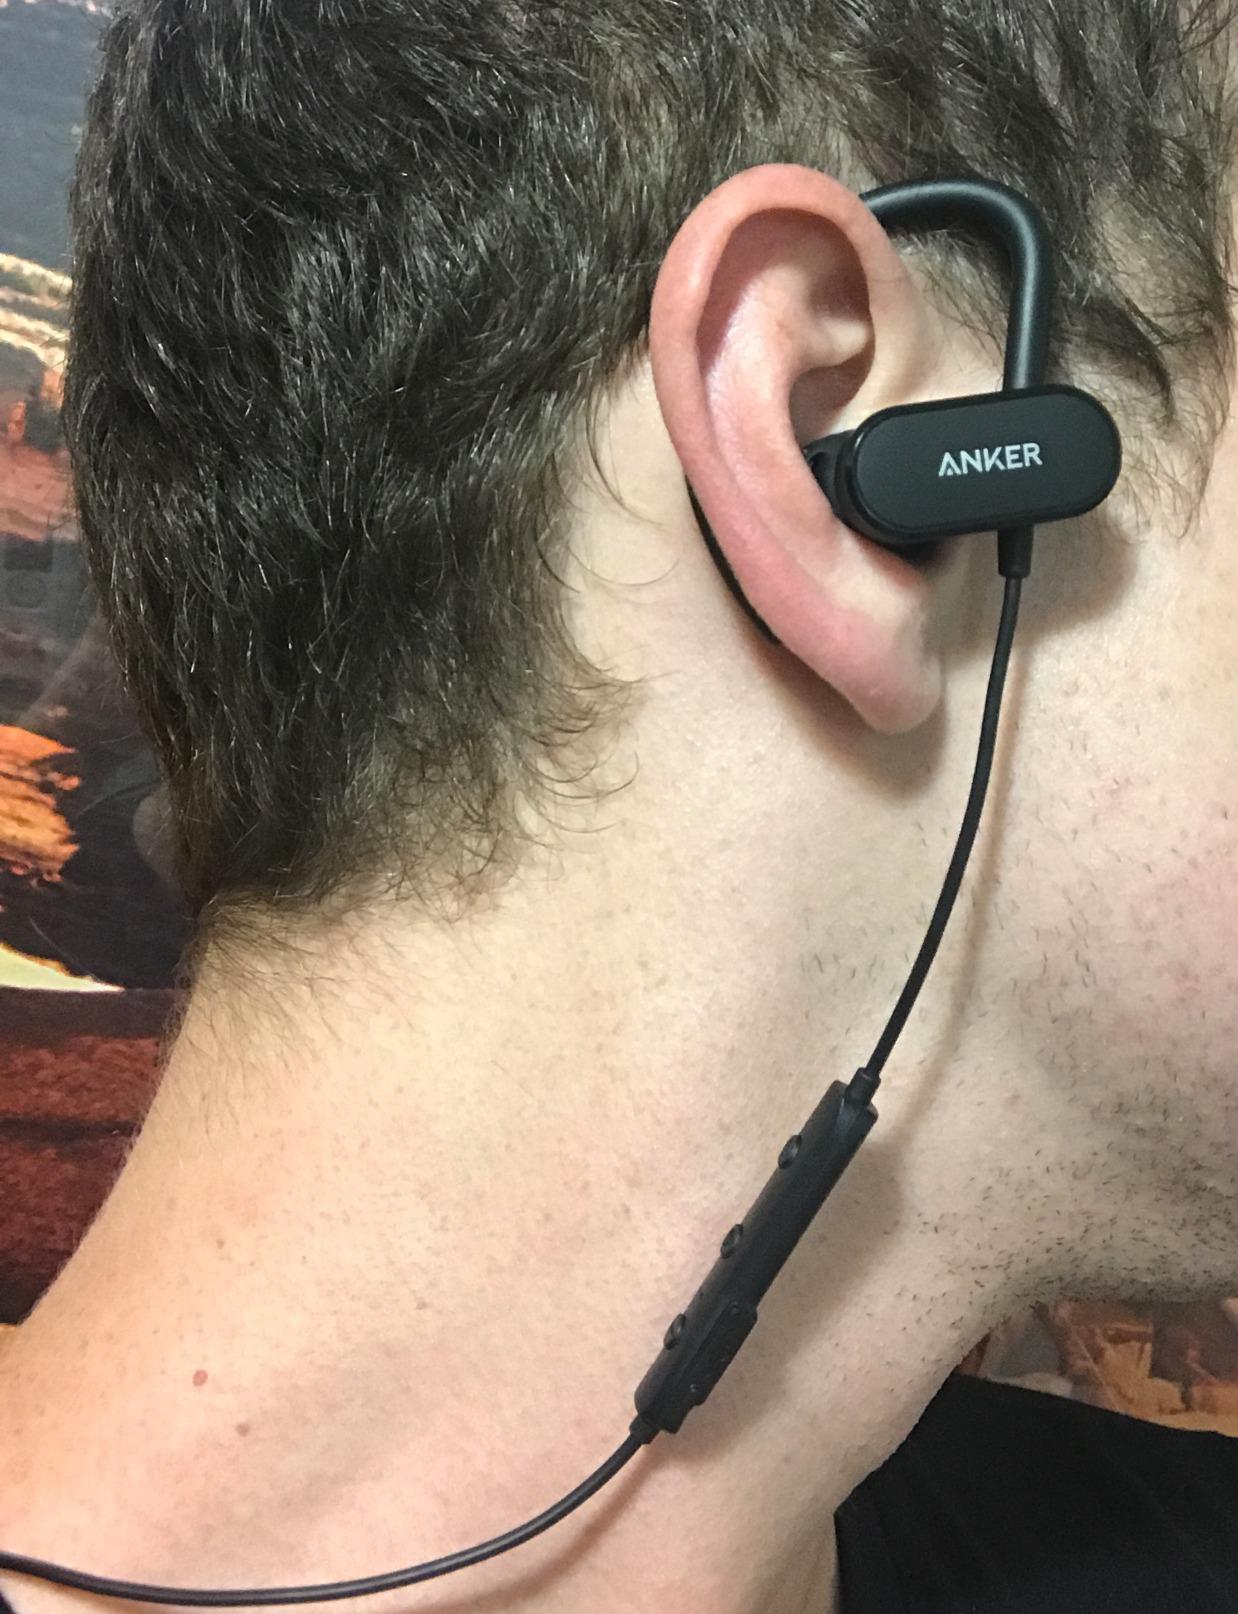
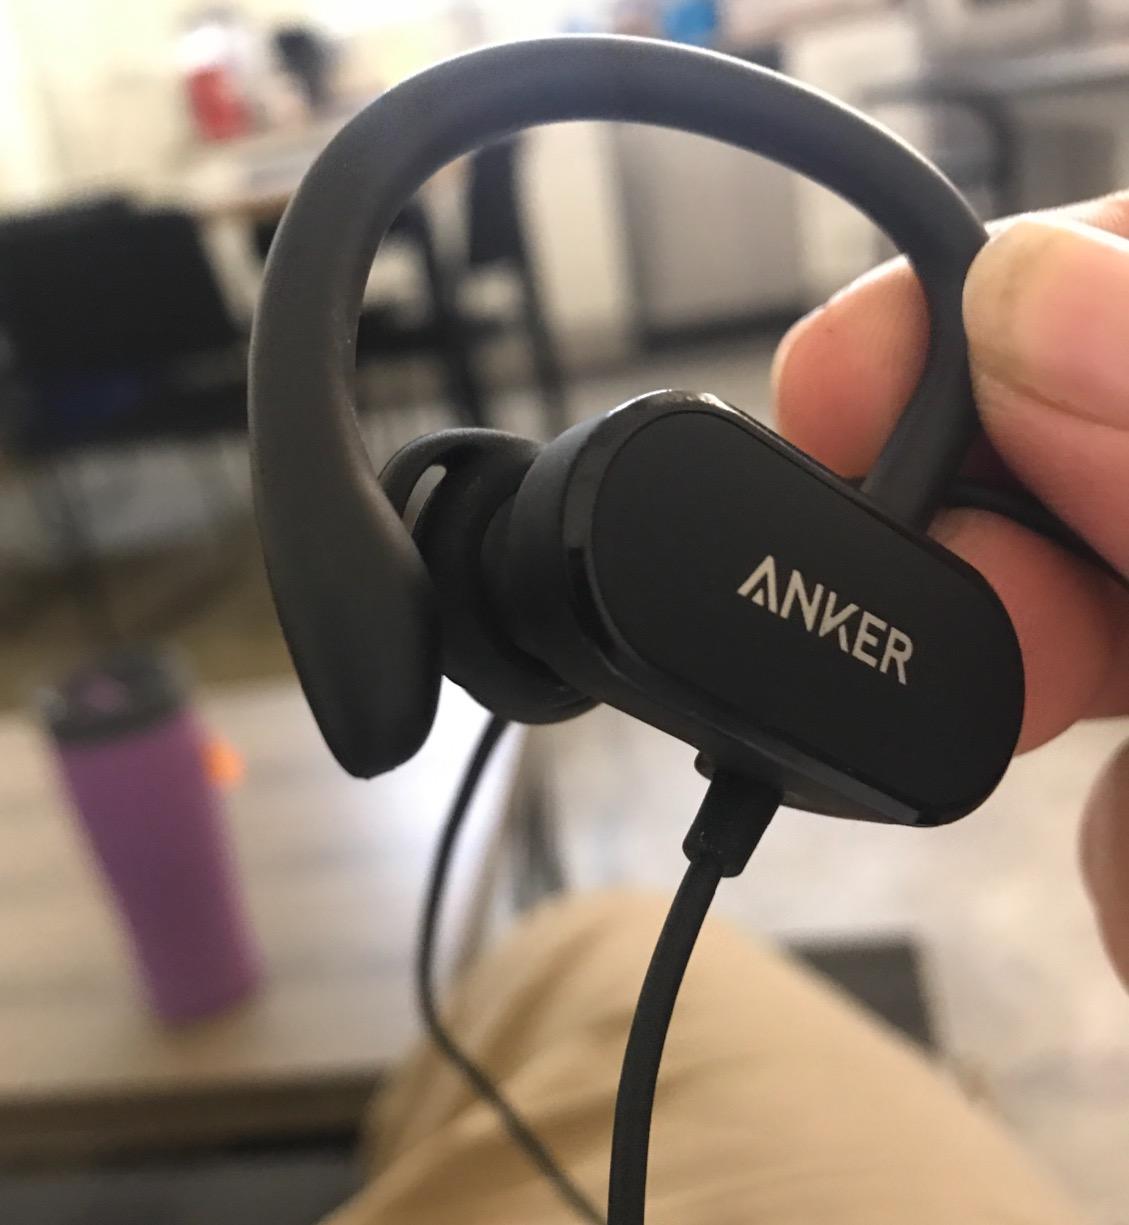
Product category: headphones
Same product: yes